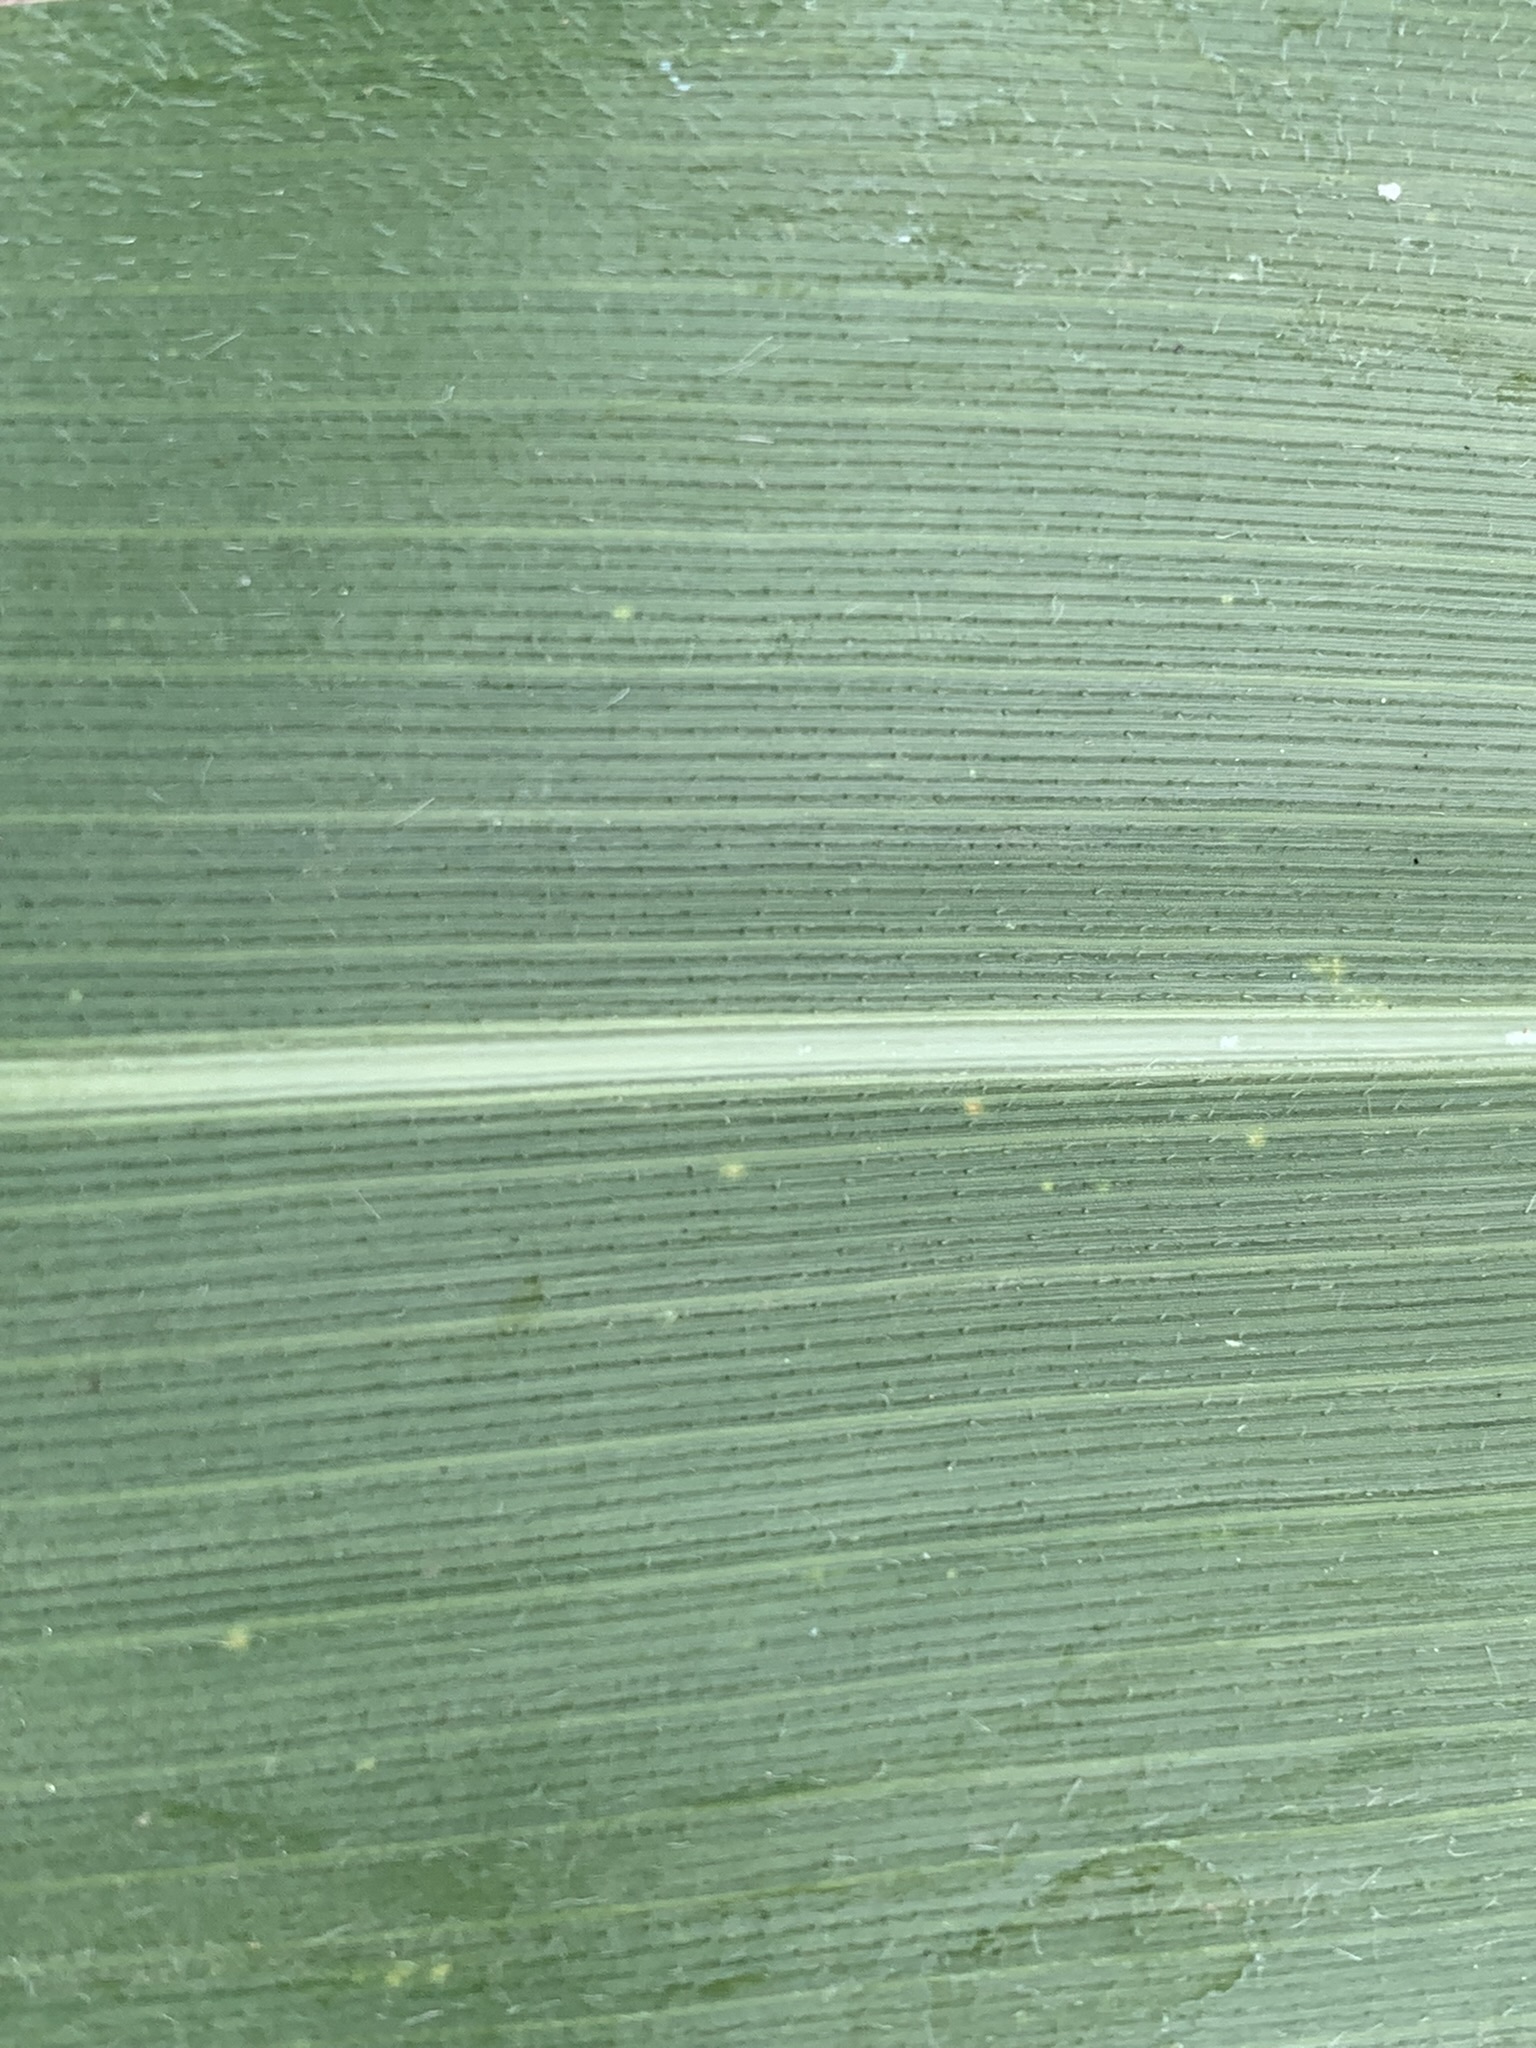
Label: Healthy